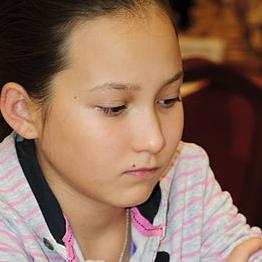
Age: 11